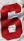
Number: 6